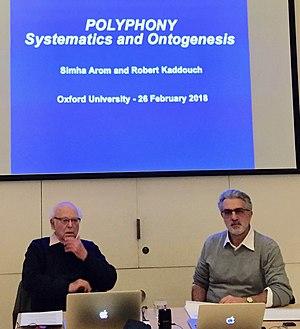
Robert Kaddouch et Simha Arom à l'université d'Oxford, conférence ""Polyphoniy and Ontogenesis"", le 26 février 2018"